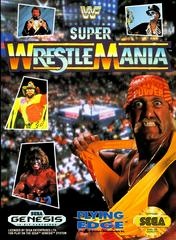
WWF Super Wrestlemania | (LS) (Sega Genesis)
Brand: Nostalgic Video Games & Arcade
Category: Electronics > Video Game Consoles